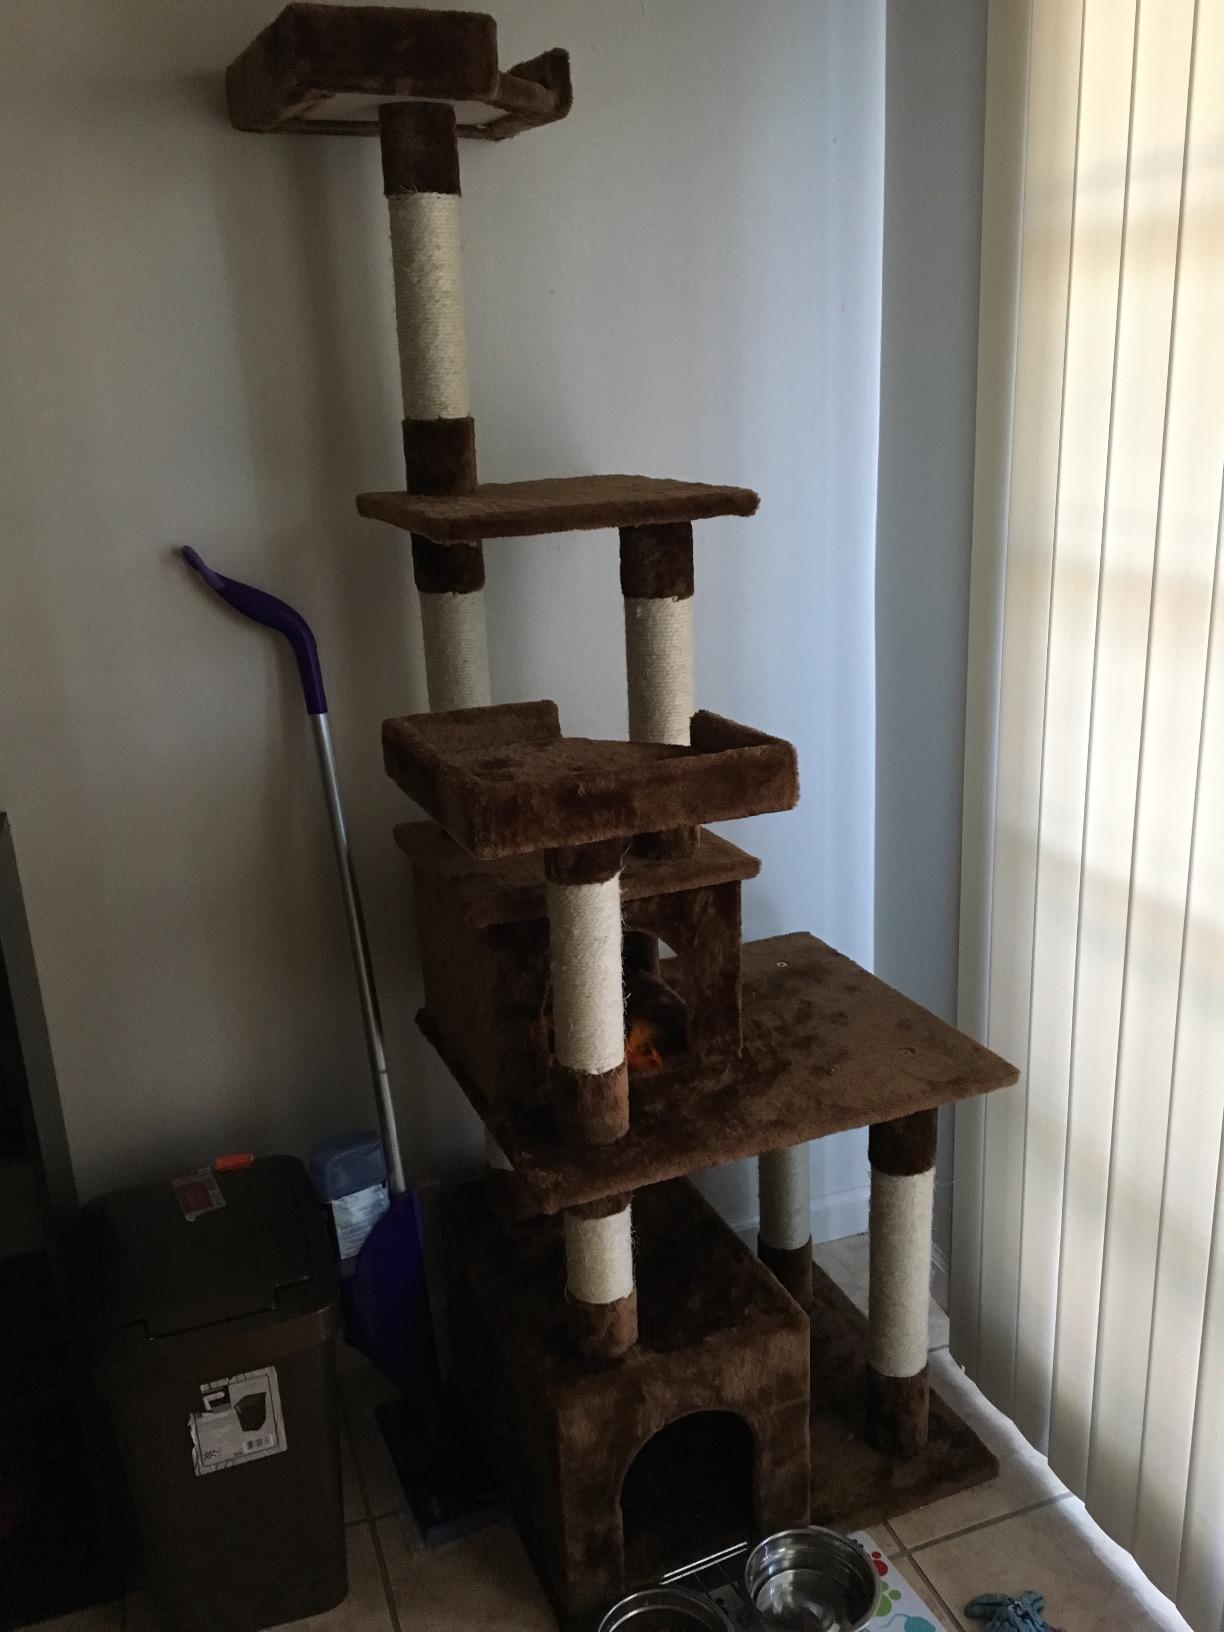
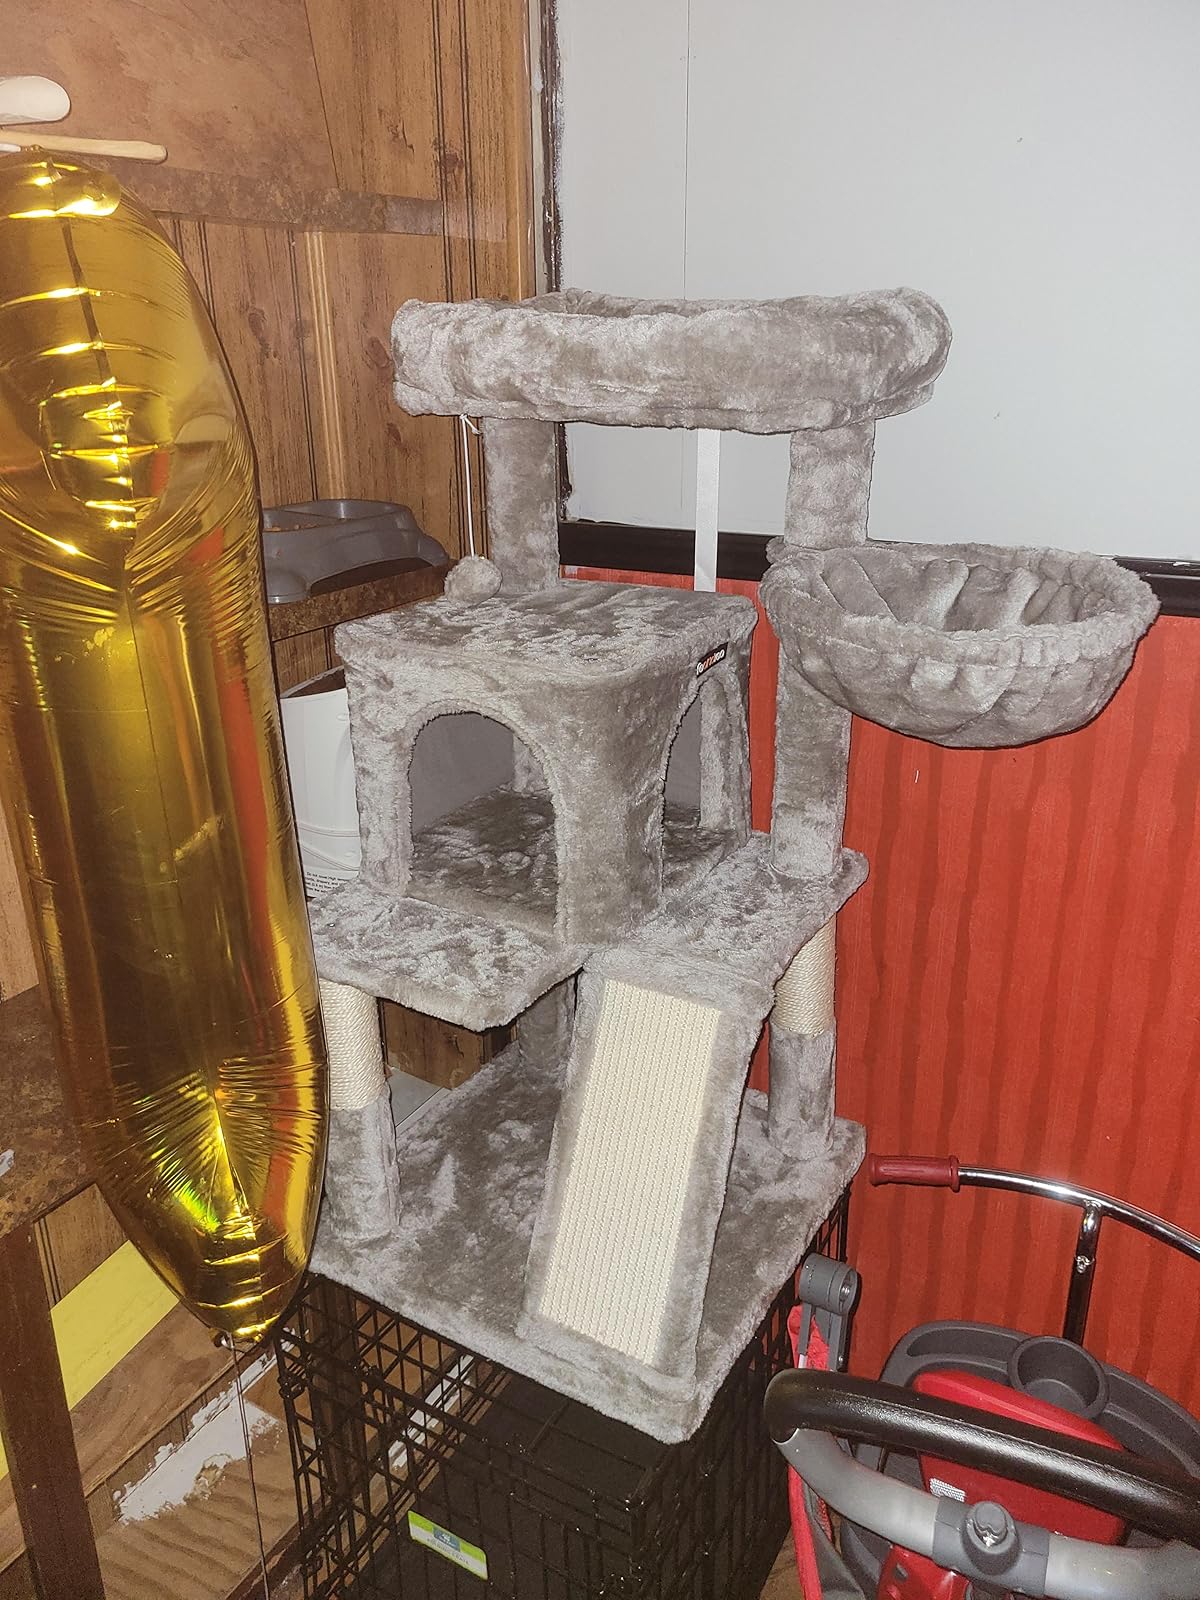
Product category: items_cat tree
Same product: no